2019 Batanes earthquake

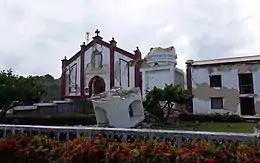

The 2019 Batanes earthquake was a magnitude 6.0 earthquake which struck Batanes, Philippines on July 27, 2019. It was preceded by a 5.4 magnitude foreshock. Nine people were killed by the combined effects of the earthquakes.